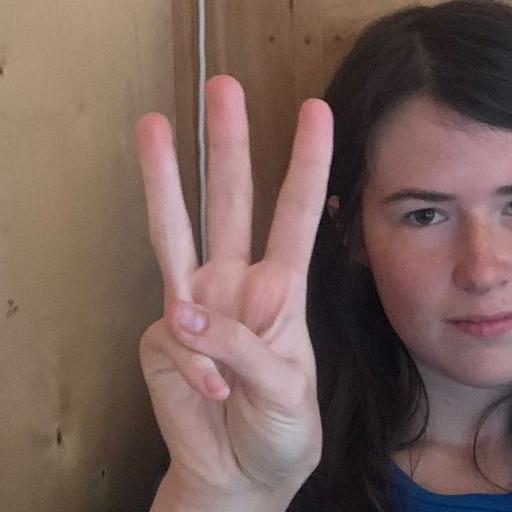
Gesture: three